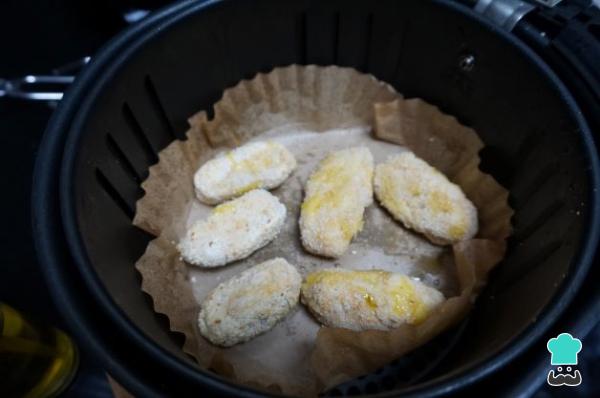
En la cesta de la freidora de aire, coloca un papel, por el contrario, se pueden pegar en la base de la cesta. A continuación, añade las croquetas y rocía con un poco de aceite en spray. Luego, cierra la freidora y añade 200 ºC durante unos 10 minutos.